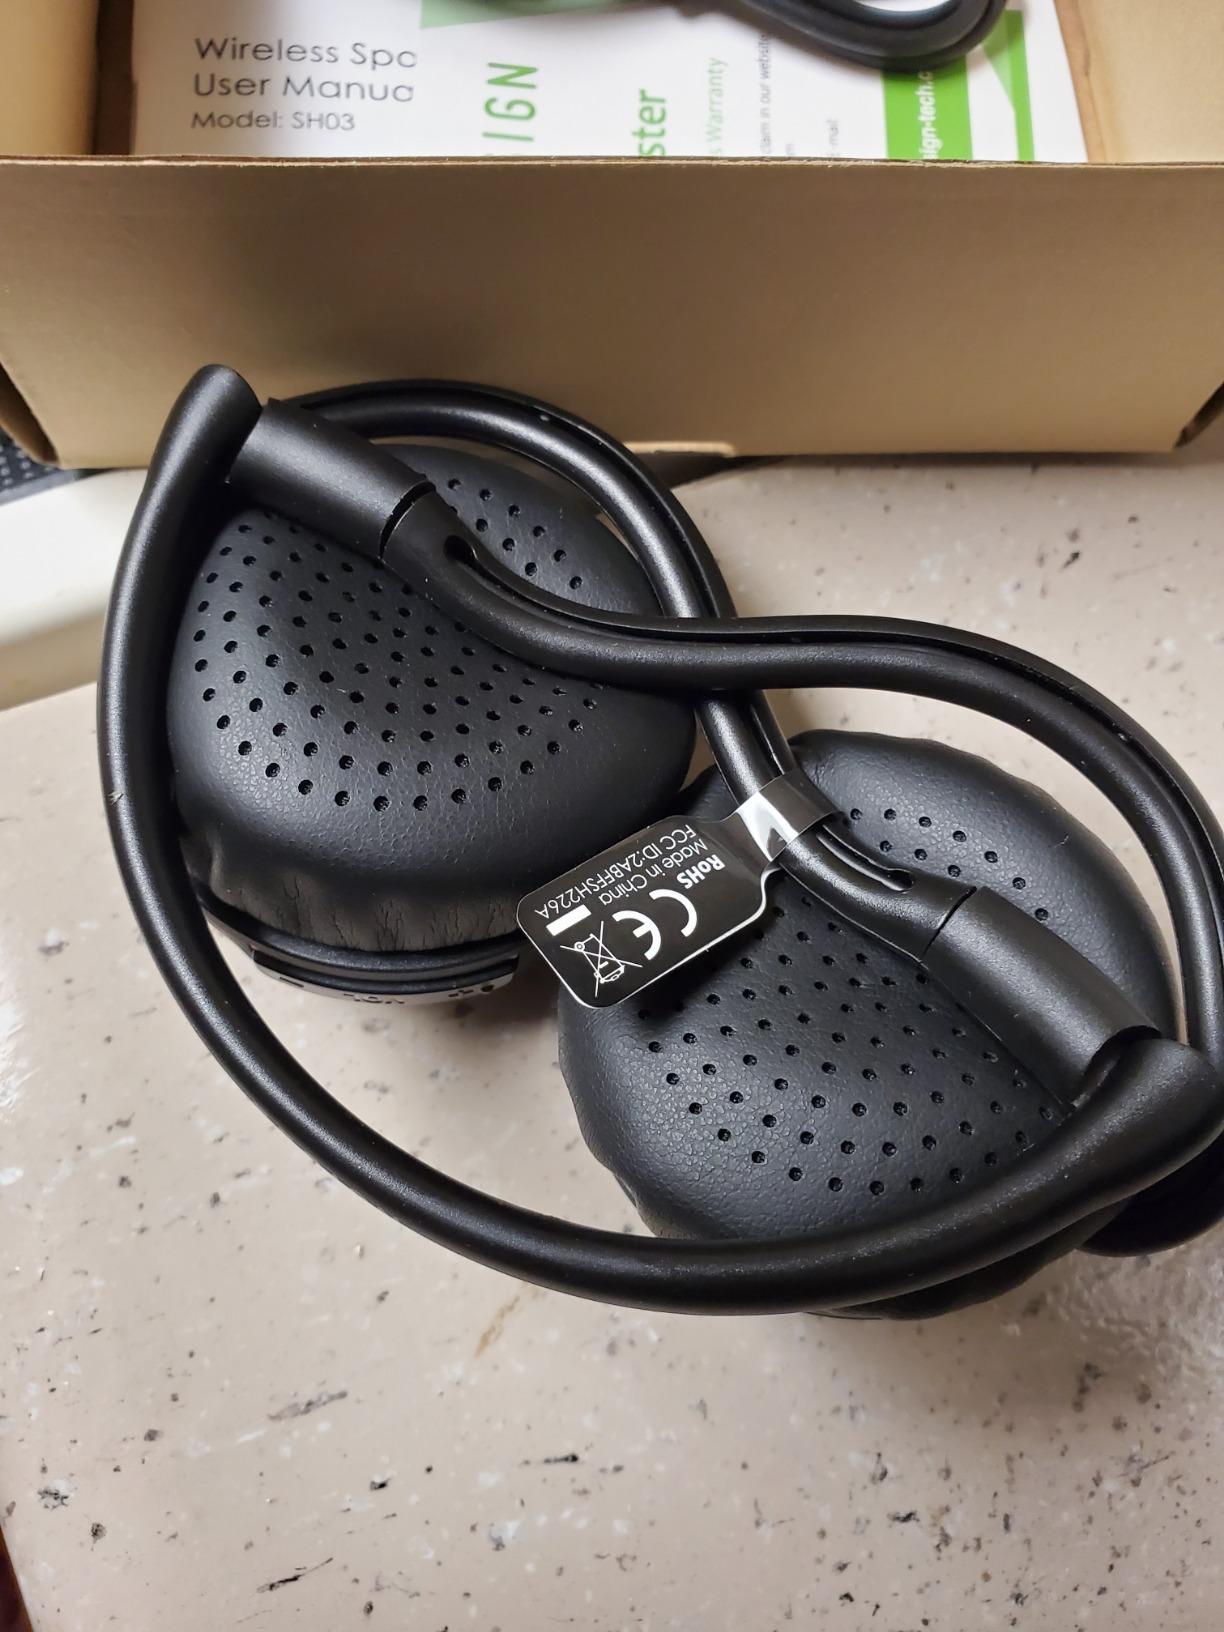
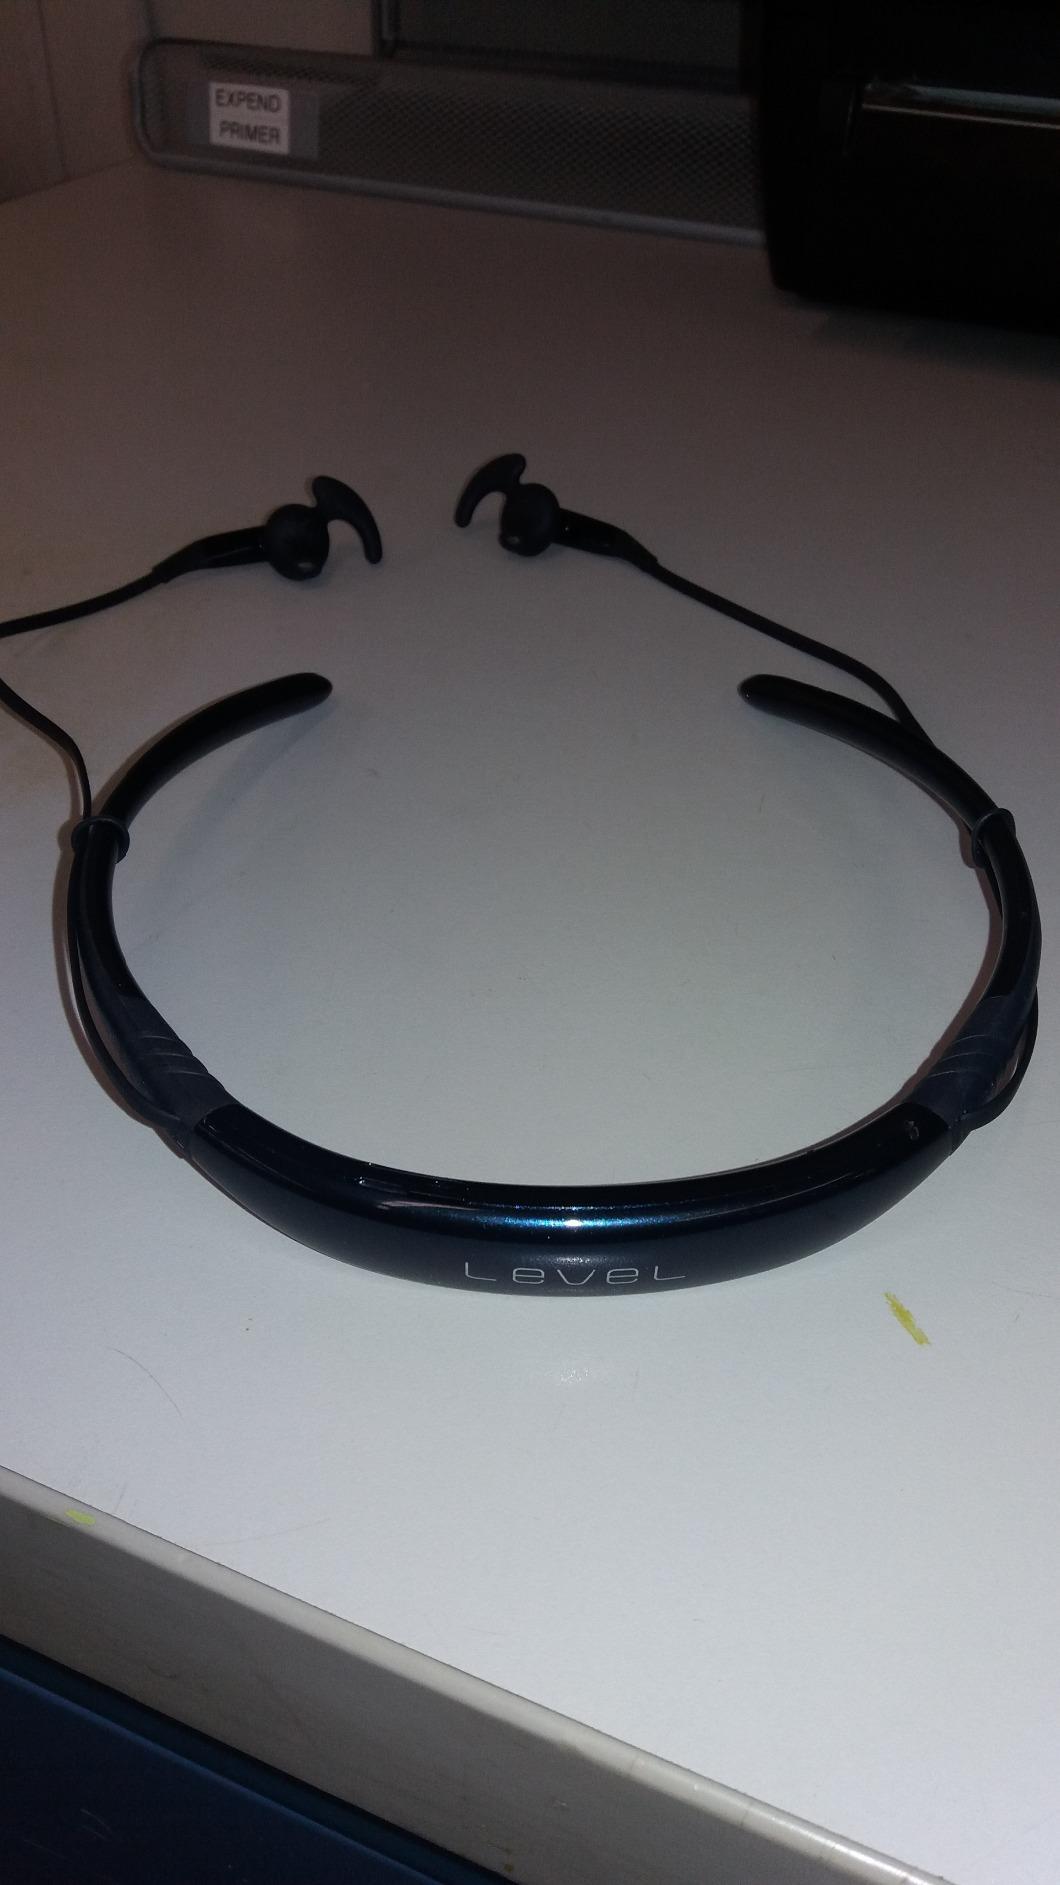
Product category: headphones
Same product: no